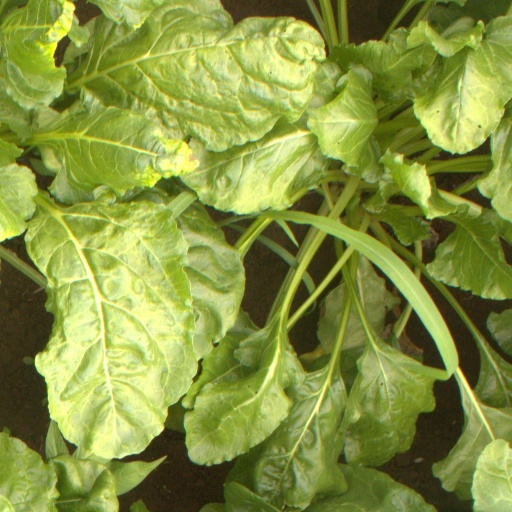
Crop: sugar beet